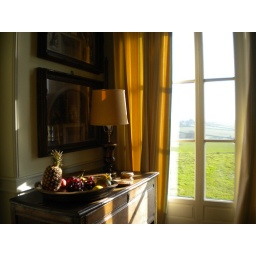
Whiteford Temple Giant fruit bowl in sunshine April 2010